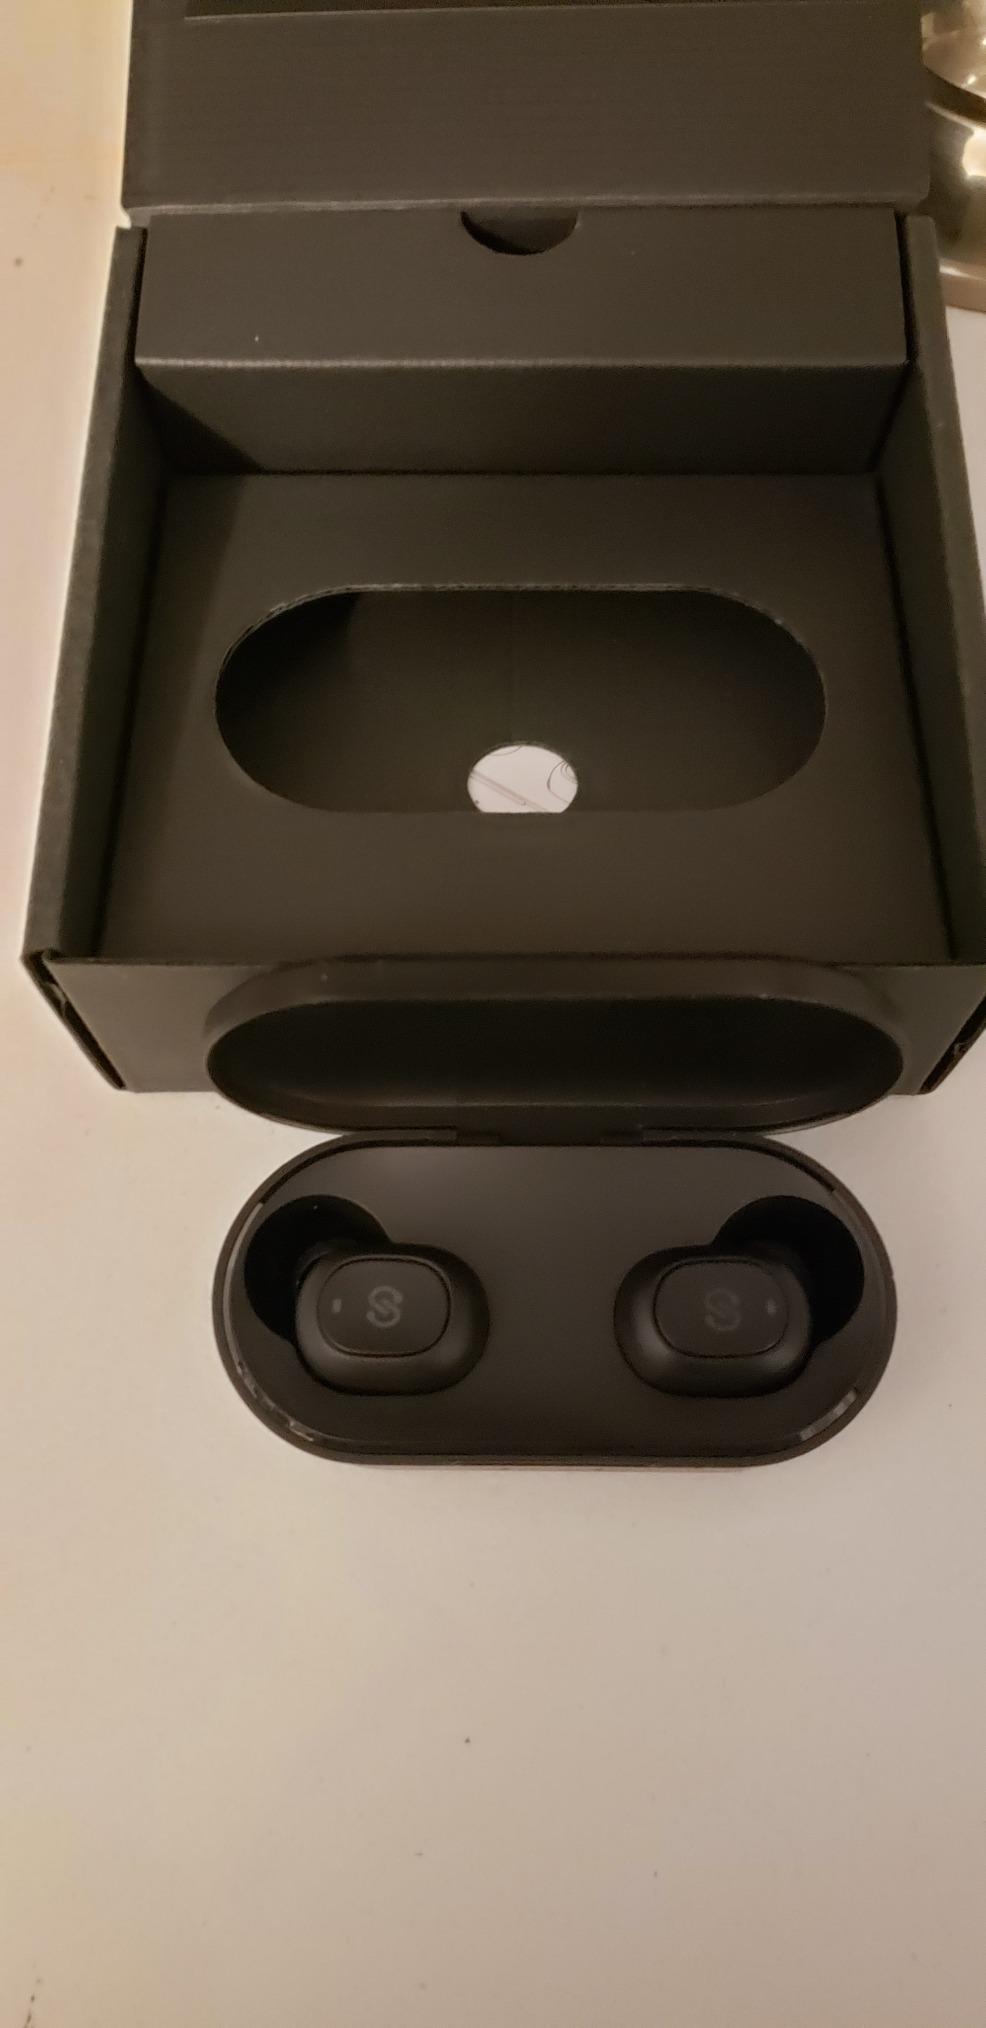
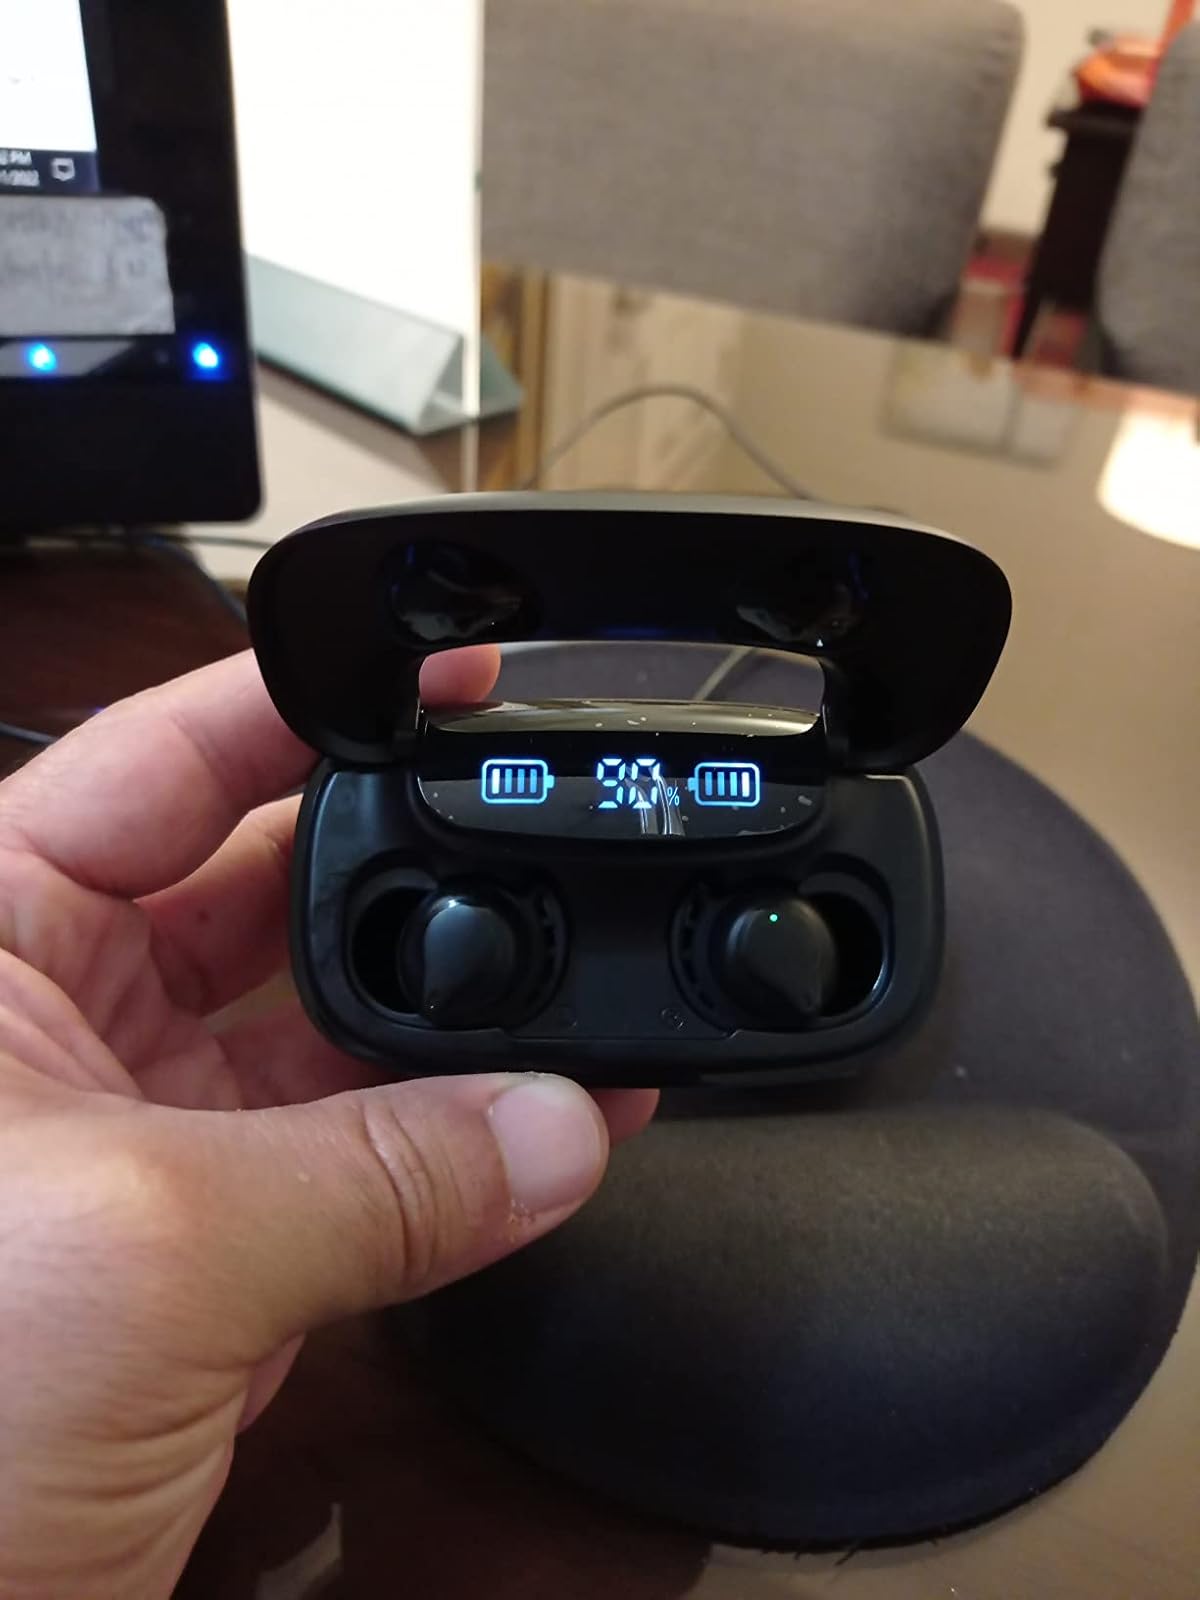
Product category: earbuds
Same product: no